John Goddard (engraver)

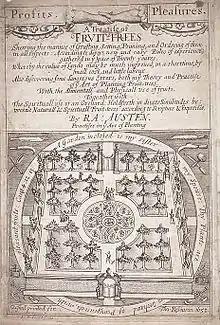
Frontispiece of "A Treatise on Fruit-trees" (1653) by Ralph Austen, engraving by John Goddard. The picture is emblematic, referring to the enclosed garden of the Song of Solomon, and so to the Church. At the same time, it shows gardening tools and a planting plan.

He engraved the title-page to William Austin's translation of Cicero's treatise, "Cato Major", published in 1671. For Thomas Fuller's "Pisgah-sight of Palestine", published in 1645, Goddard engraved the sheet of armorial bearings at the beginning, and some of the maps, including a ground plan of the Temple of Solomon. He worked also for the arms painter Sylvanus Morgan, and the writing-teachers Richard Gething and Thomas Shelton, and engraved maps for John Ferrar and Peter Heylyn. Further plates by him are known, including a set of "The Seven Deadly Sins".